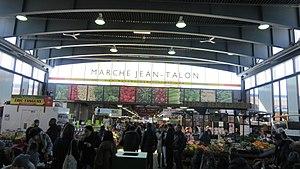
Marché Jean-Talon Villeray Montréal
Le marché Jean-Talon est un marché public au centre de la Petite Italie de Montréal. Situé au 7070 de l'avenue Henri-Julien, ce marché est nommé en l'honneur de Jean Talon, premier intendant de la Nouvelle-France.